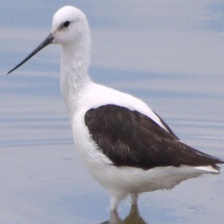
Species: BANDED STILT
Scientific name: CLADORHYNCHUS LEUCOCEPHALUS